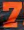
Number: 7